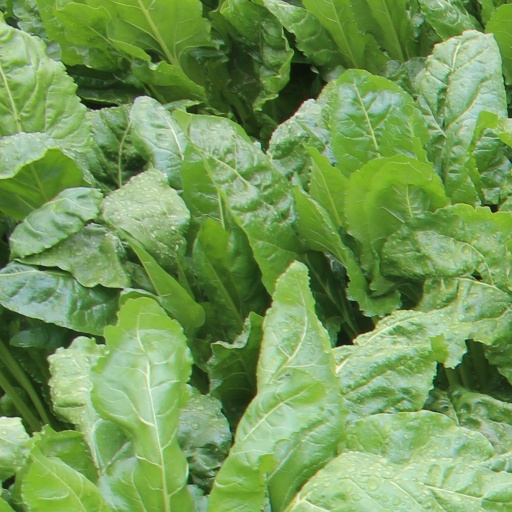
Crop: sugar beet